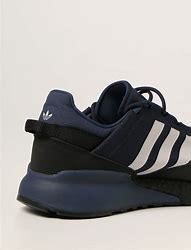
Brand: Adidas
Model: ZX 2K Boost